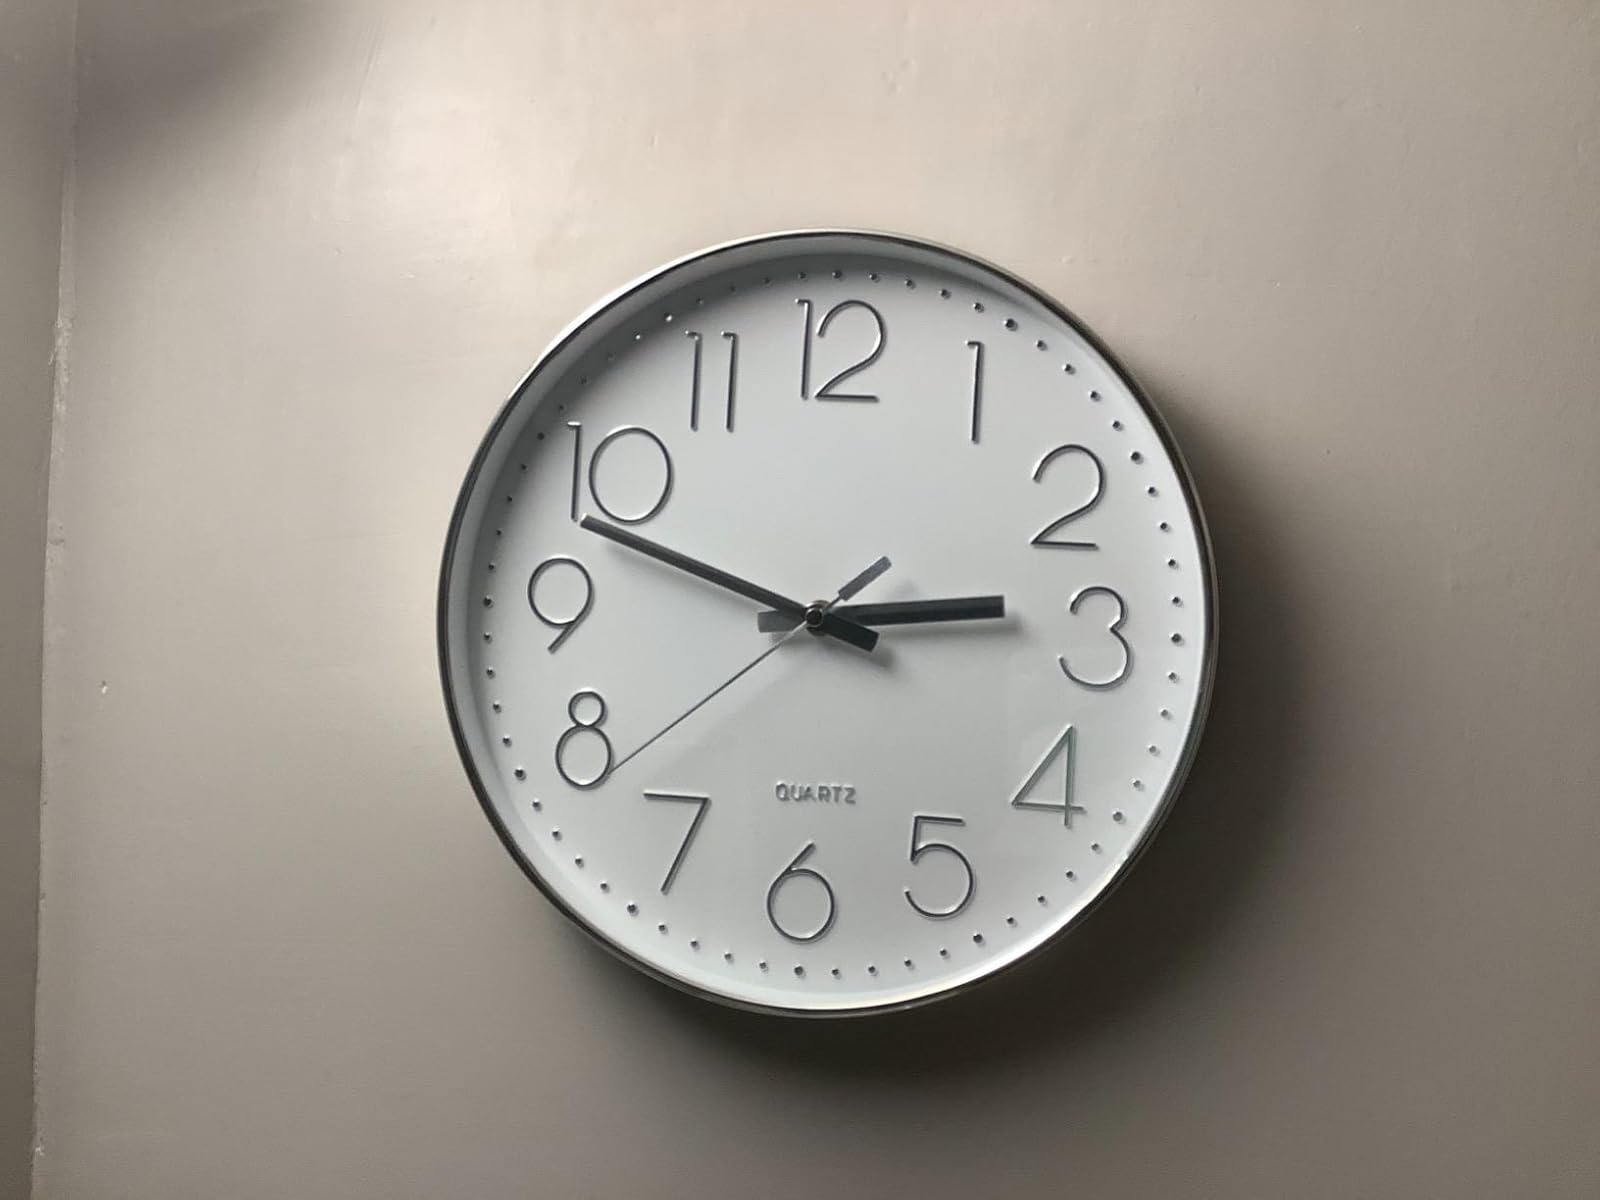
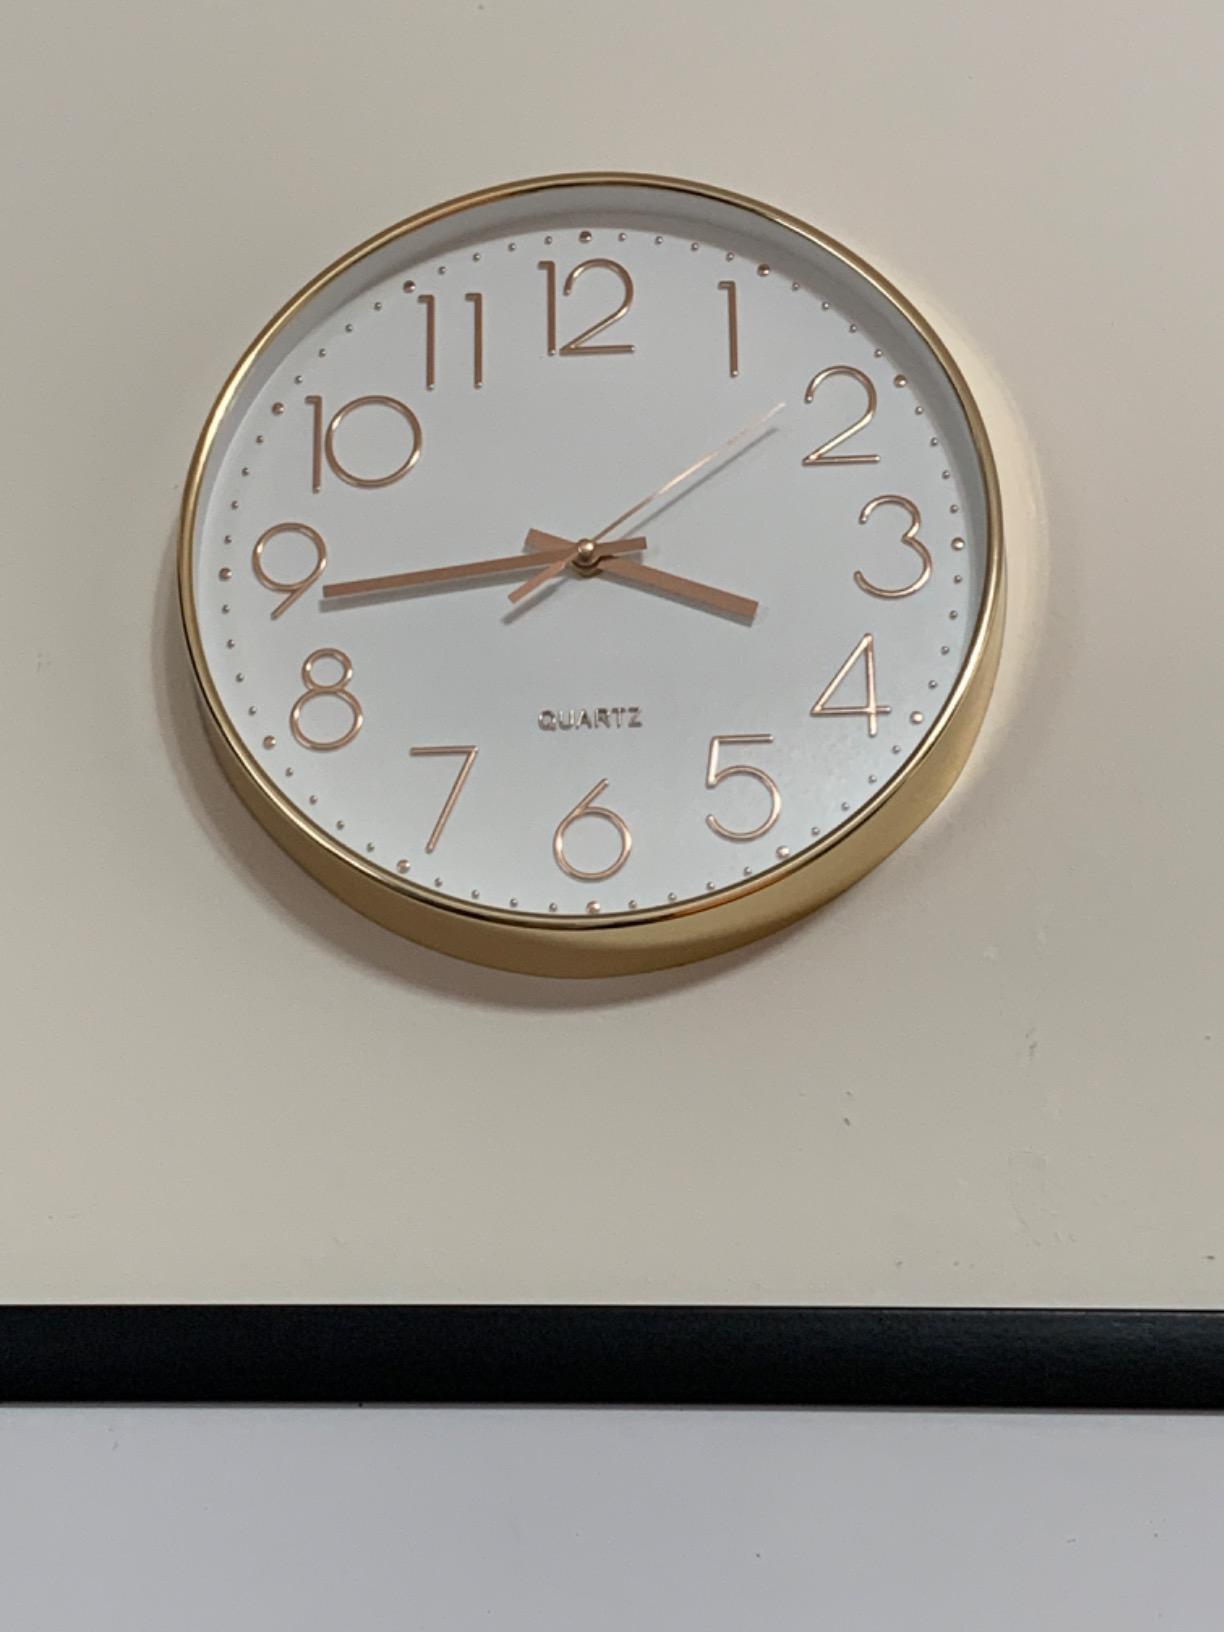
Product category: clock
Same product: no